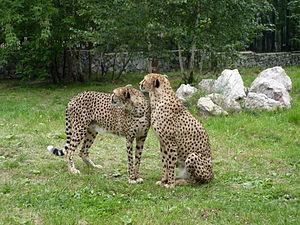
Le parc zoologique de Novossibirsk, fondé en 1947, est l'un des plus importants de Russie. Il se trouve à Novossibirsk, en Sibérie, et s'étend sur 60 hectares. Il abrite 11 000 représentants de 701 espèces, dont 120 espèces inscrites au livre rouge des espèces en danger. Il fait partie de l'Association européenne des zoos. Il est renommé pour sa collection de grands félins. Un delphinarium de 4000 m² pour 600 visiteurs, avec plusieurs bassins, est construit en 2013.